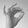
ASL letter: F